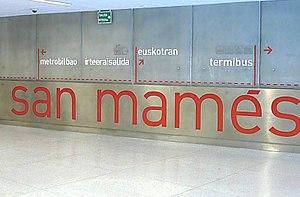
Cercanías Bilbao est le système de transport urbain par chemin de fer reliant Bilbao aux villes de son agglomération. Ce réseau de banlieue comparable à un réseau express régional, est intégré au service espagnol de Cercanías, et est de ce fait exploité par Renfe Operadora, sur les infrastructures d'ADIF. Il existe actuellement trois lignes qui irriguent toute la région de Bilbao et dont le terminus se situe dans la station de Bilbao-Abando.
L'échangeur de San Mamés est une gare desservie par le Métro de Bilbao et les Cercanías de la Renfe dans sa partie souterraine, par la ligne de tramway et les bus en surface. L'ensemble est situé dans le quartier de Garellano, dans le secteur de Basurtu-Zorrotza, dans la ville de Bilbao.